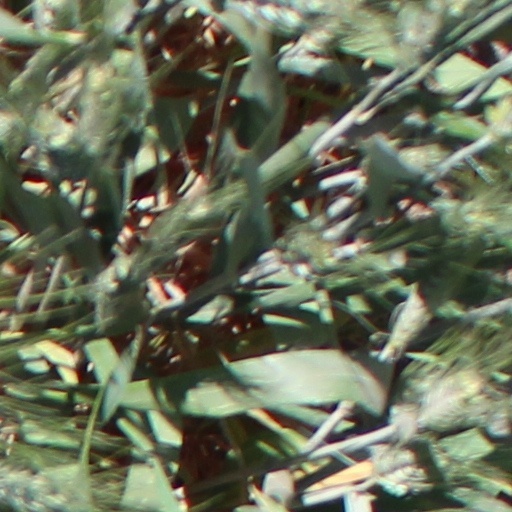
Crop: wheat